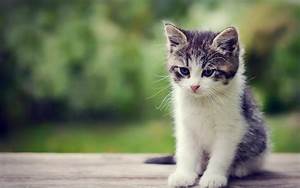
Label: gatto